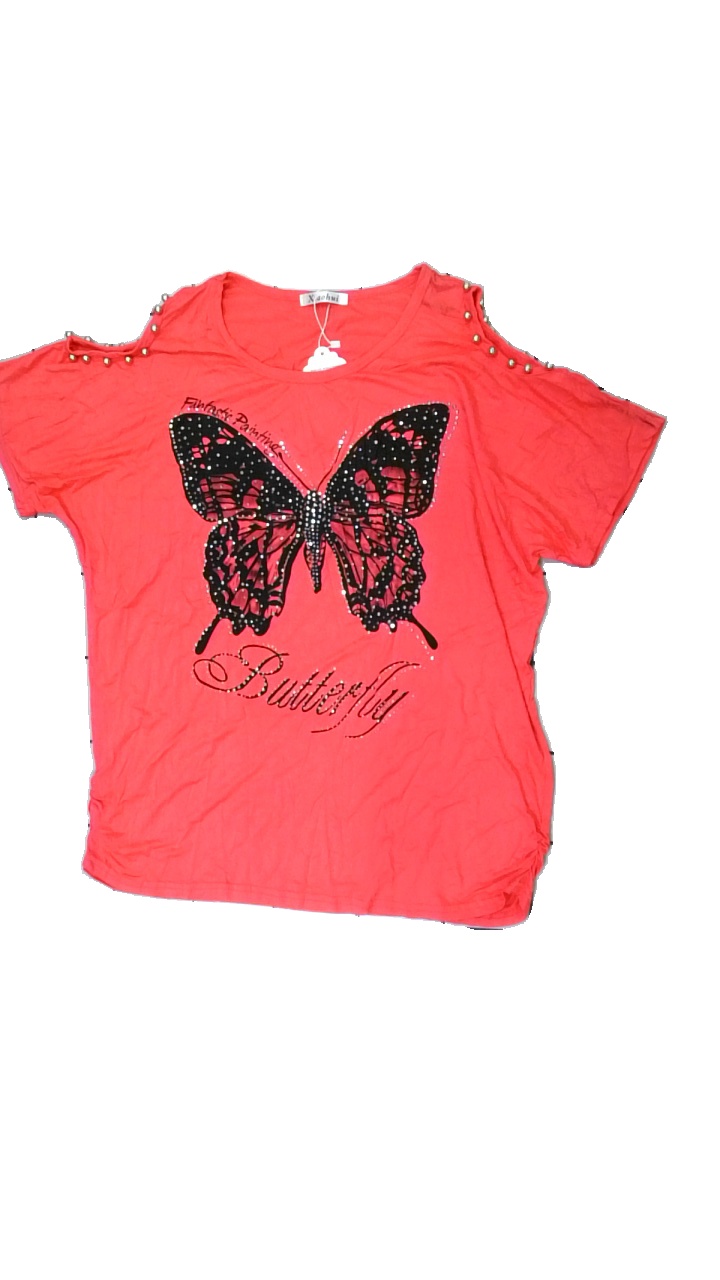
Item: Top (Ladies)
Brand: Xiaohui
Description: rosa top med fjäril och text fram med glitter och stenar, stor fläck höger axel
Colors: Pink, Black
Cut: Regular
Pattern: Animal print
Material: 100% viscose
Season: All
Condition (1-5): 3
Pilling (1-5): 5
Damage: fläckar
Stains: Major
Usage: Export
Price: <50